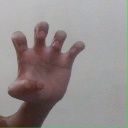
अक्षर: झ